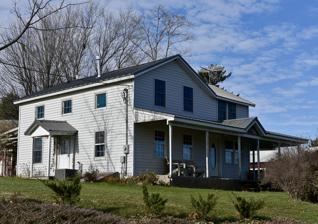
Building: Joseph and Clara Amanda H. Moorhead House
Country: United States of America
Year built: 1859
Historic house in Iowa, United States United States historic place Joseph and Clara Amanda H. Moorhead House U.S. National Register of Historic Places Show map of Iowa Show map of the United States Location 88 Palisades Access Rd. Ely, Iowa Coordinates 41°51′59.7″N 91°32′8.2″W / 41.866583°N 91.535611°W / 41.866583; -91.535611 Area 1.22 acres (0.49 ha) Built 1859 MPS Early Settlement and Ethnic Properties of Linn County, Iowa MPS NRHP reference No. 00001081 Added to NRHP September 14, 2000 The Joseph and Clara Amanda H. Moorhead House is a historic building located east of Ely, Iowa , United States.  Joseph was a native of Holmes County, Ohio and Clara was from Chemung County, New York .  They settled in Putnam Township in 1855 with their two sons.  The Moorhead daughters were born in Iowa .  The family initially lived in a log house before the original part of this house was built in 1859.  The house is the only known residential example of heavy timber-frame construction that remains in Linn County from its settlement period. This construction method was more common in barn construction.  The house was originally a rectangular two-story structure with side gables.  Additions and a wrap-around porch were added in later years.  Two barns associated with the farm, no longer extant, were located across the road. The Moorheads lived here until 1881 when Joseph was elected the county auditor, and they moved into Marion .  They retained ownership of the property until 1900.  Clara died in Marion in 1901 and Joseph died two years later in Wichita, Kansas , where he lived with one of their daughters. They are buried nearby in the Rogers Grove Cemetery.  The house was listed on the National Register of Historic Places in 2000. References